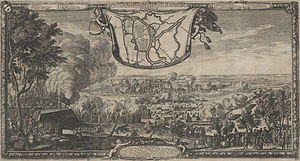
Brest (Hviderusland) / Historie / En del af Storfyrstendømmet Litauen
Svenskerne belejring af Brest i 1657
Brest er en by i Hviderusland med 335.645 ved grænsen til Polen modsat byen Terespol hvor floden Vestlige Bug løber sammen med Mukhavets. Byen er administrativt center i Brest voblast. I omegnen findes rester af den gamle zaristiske Brest-fort, der spillede en væsentlig rolle i modstanden mod Nazi-Tysklands invasion under Operation Barbarossa i 1941 under 2. verdenskrig.